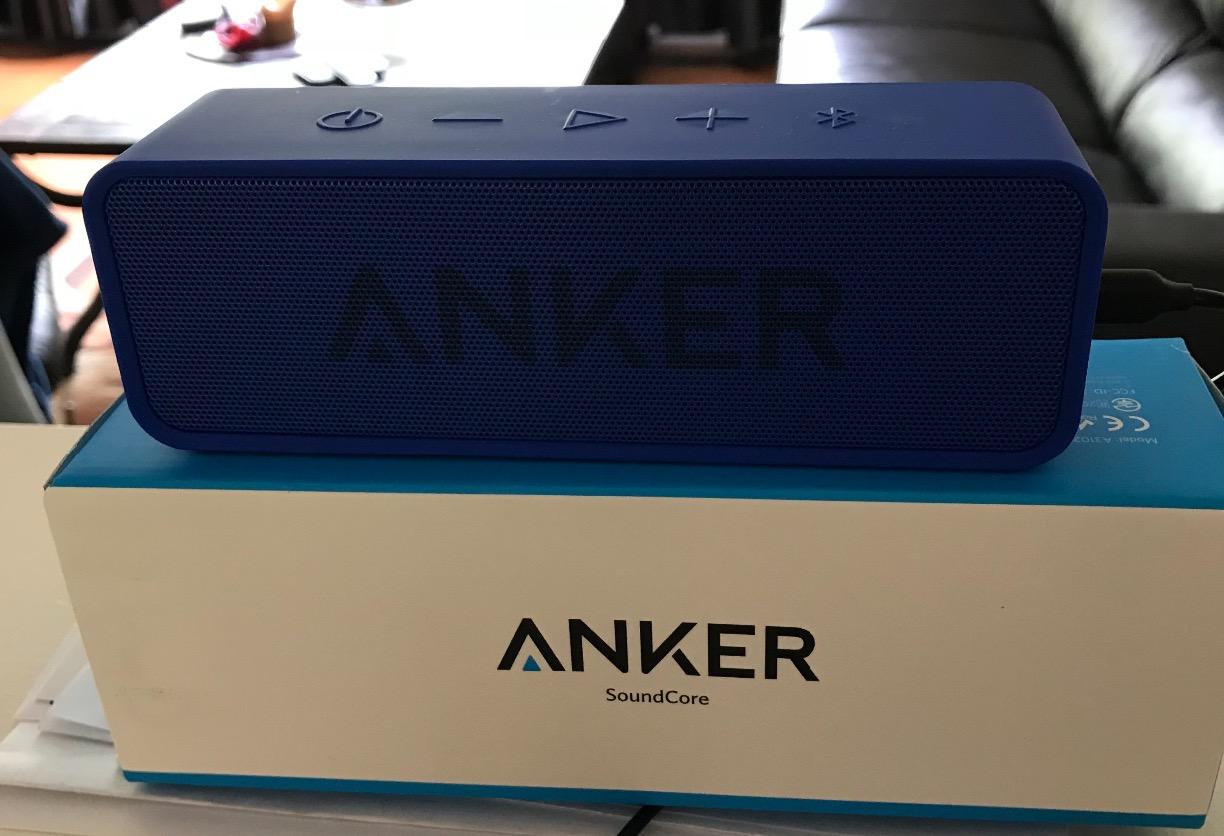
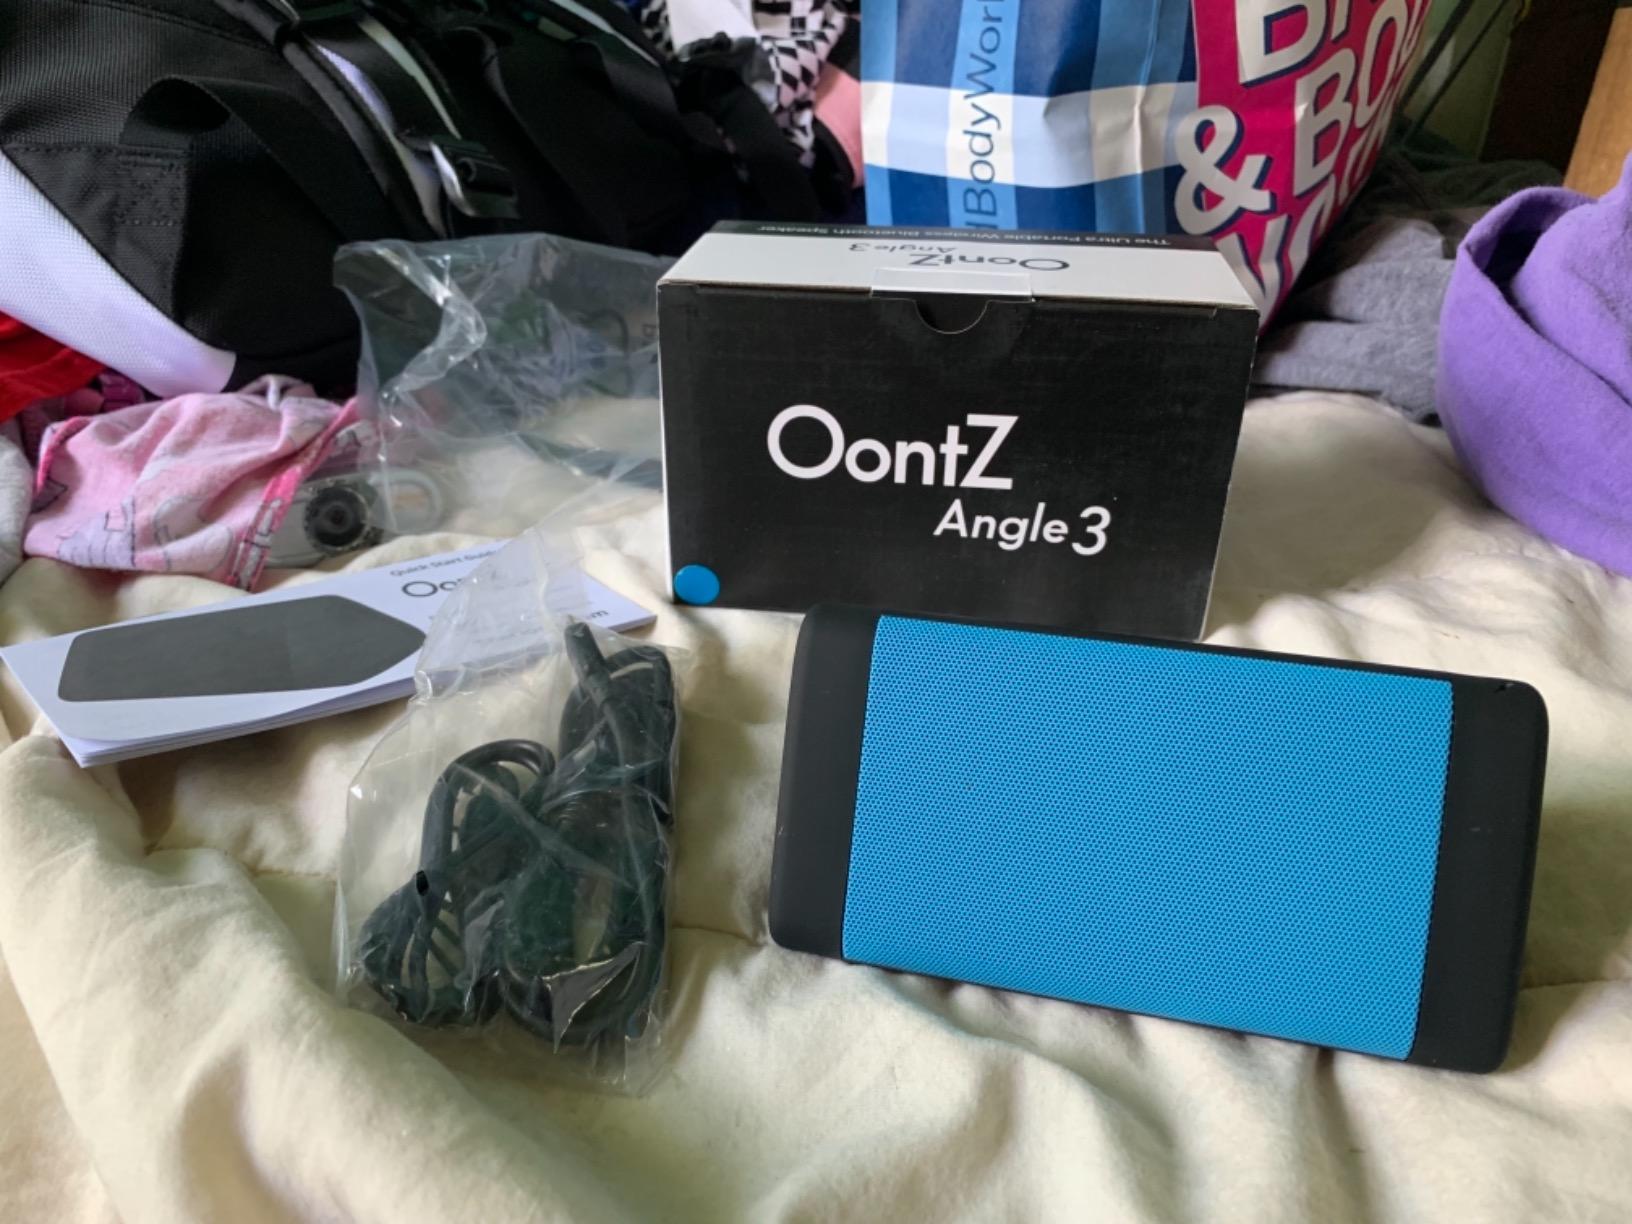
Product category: speaker
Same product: no